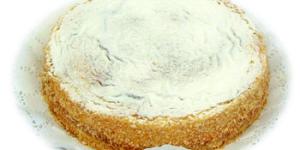
kuchen de quesillo